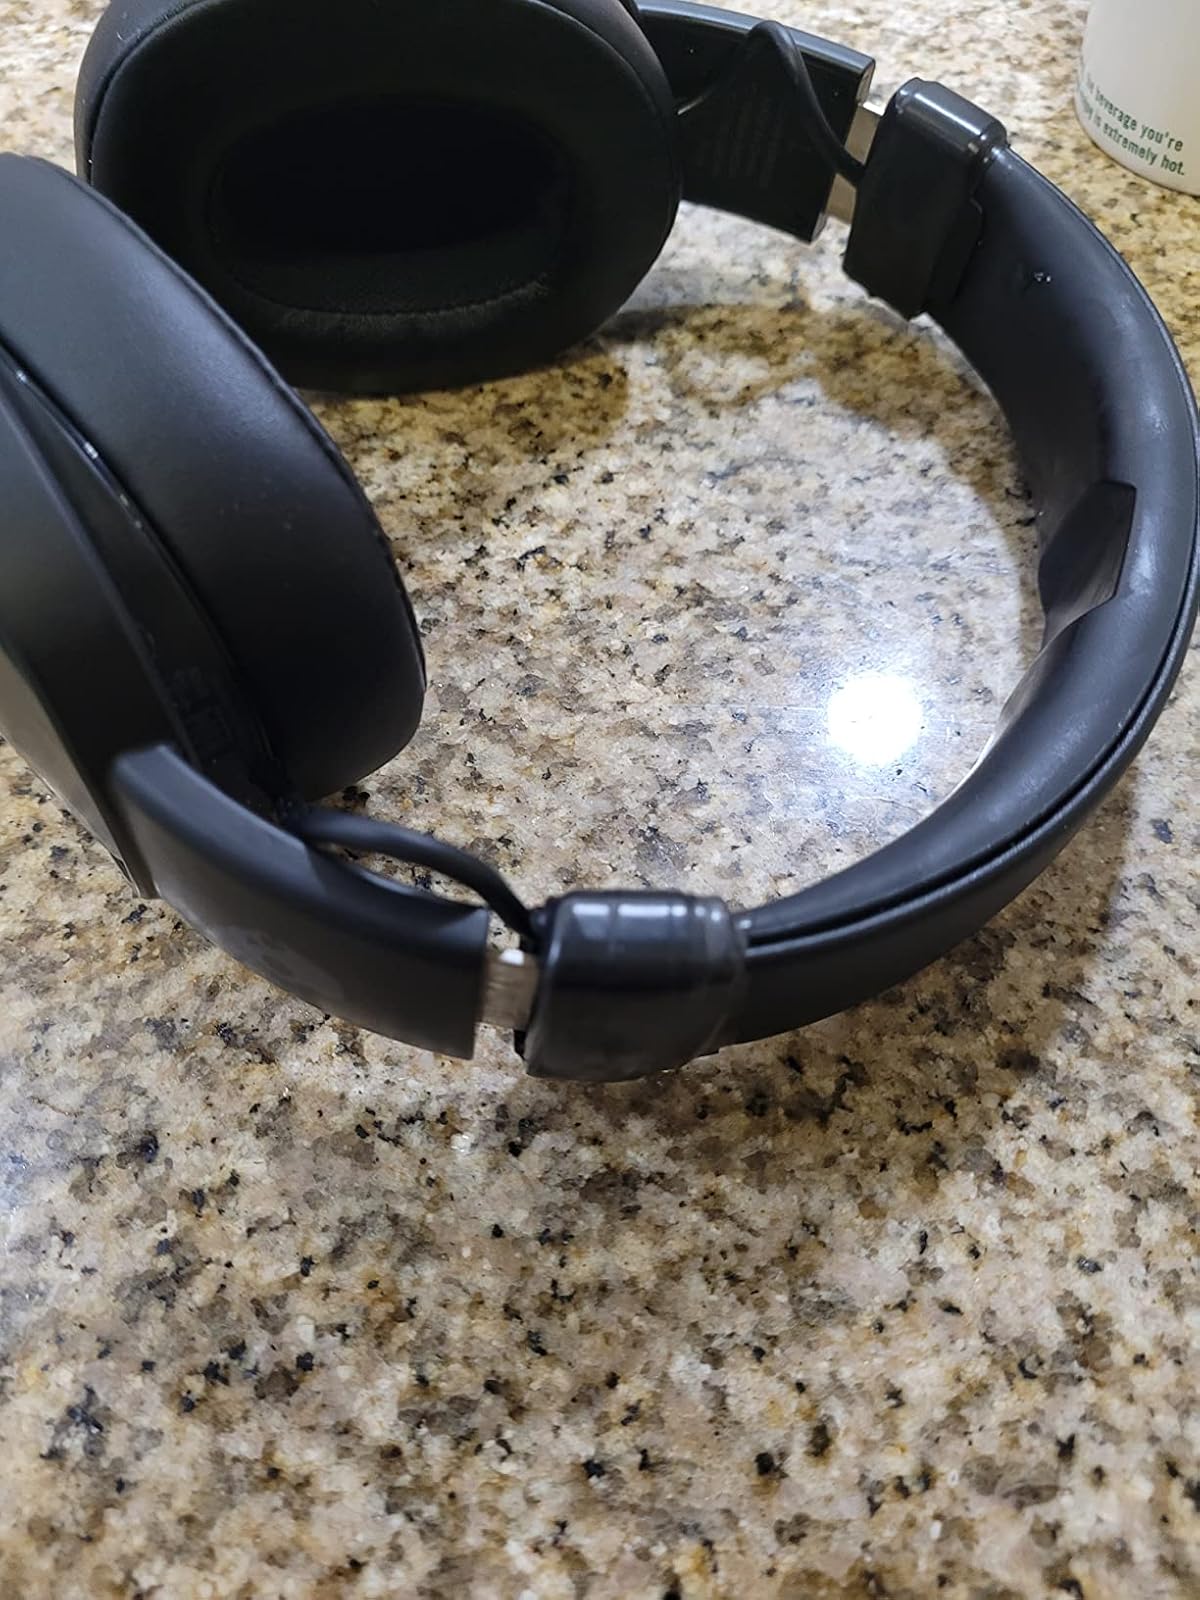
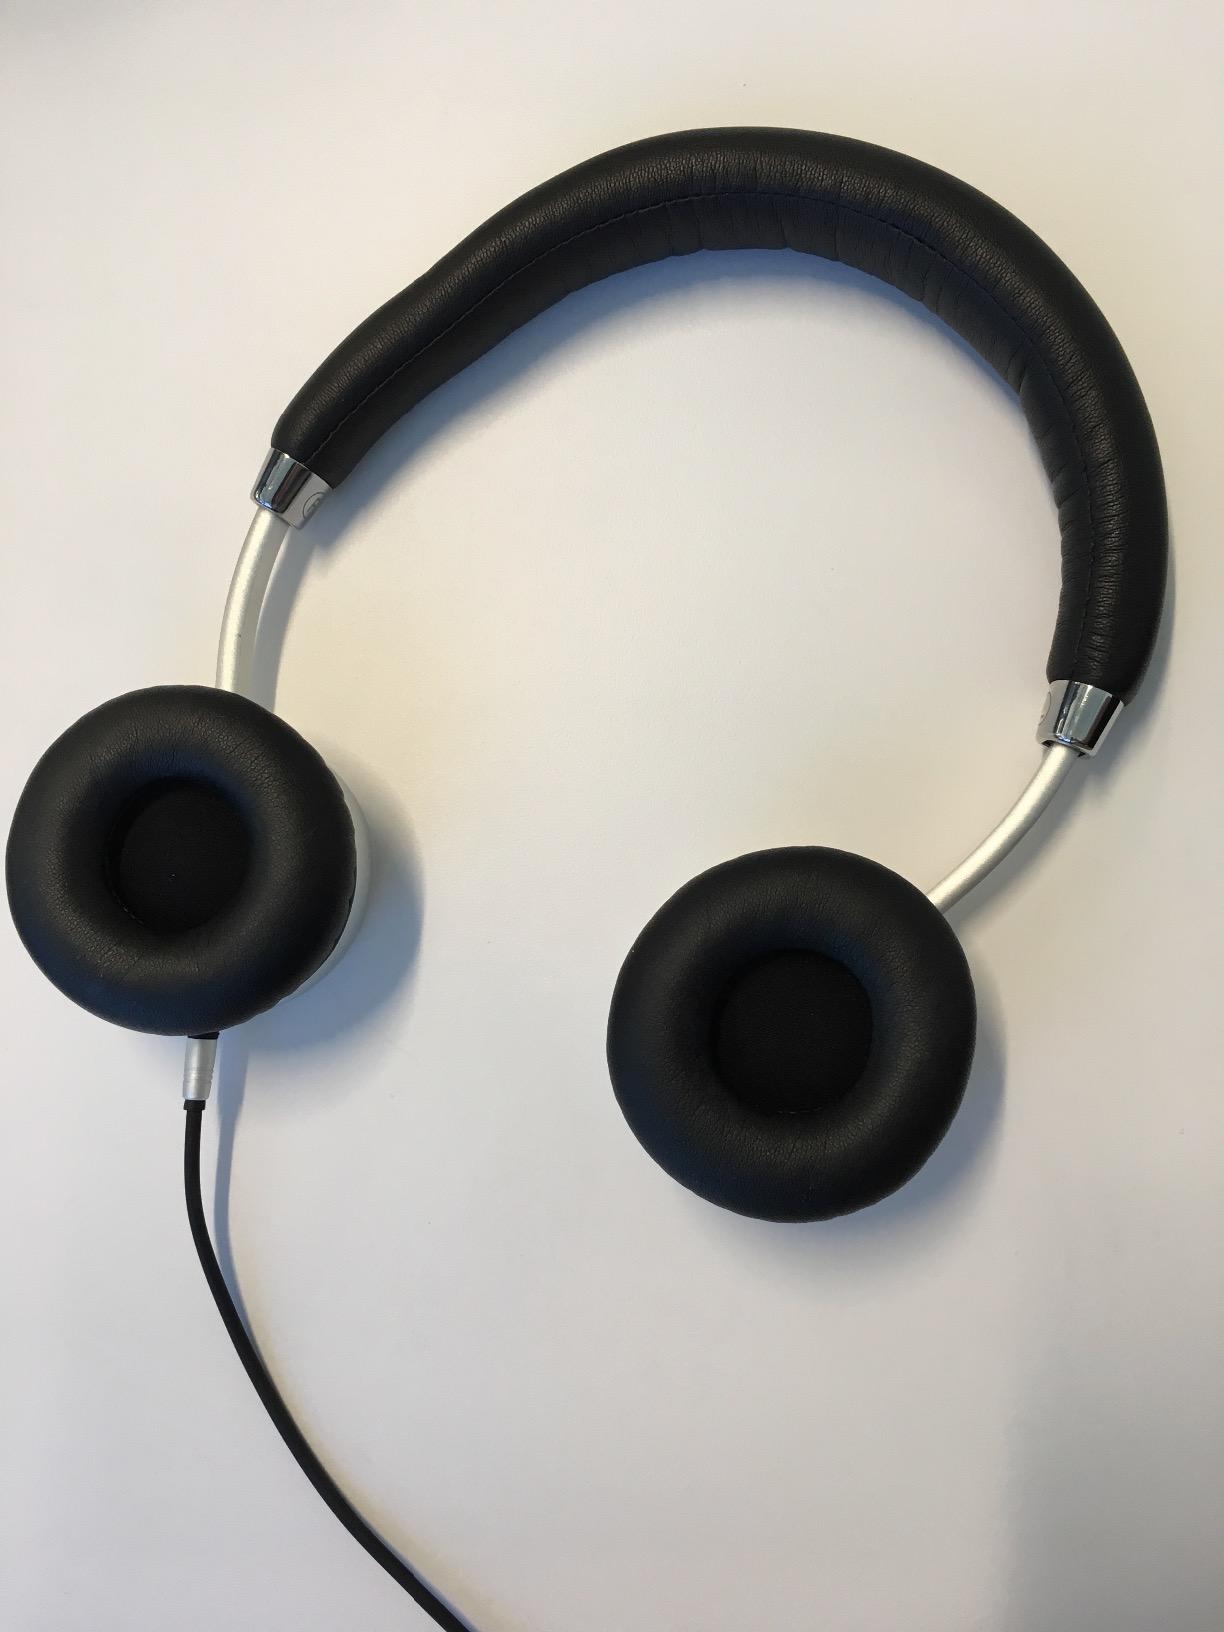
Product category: headphones
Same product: no